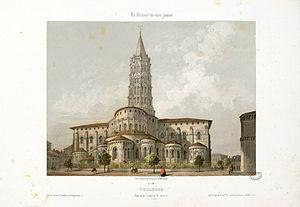
Impression en 3 coul. par Frick frères à Paris Fait partie d'un ensemble de recueils de lithographies de Mercereau composés de lithographies provenant de ""La France de nos jours"", vaste suite publiée par livraisons, de 1853 à 1876, et comprenant 475 planches en deux tirages, l'un à deux teintes (noir et bistre), l'autre en couleurs. Les libraires ont réuni ces planches en albums de composition variable quant au nombre de planches et aux dessinateurs (Asselineau, Mercereau, Maurice, Deroy, etc). Un titre (Les Pyrénées, par Ch. Mercereau
Rosalis est la bibliothèque numérique de la Bibliothèque municipale de Toulouse lancée en 2012. Son site web donne accès à des collections patrimoniales numérisées de manuscrits enluminés, de livres imprimés, de revues, de photographies, de cartes, de partitions et d'enregistrements sonores conservés à la bibliothèque, dans des institutions partenaires ou chez des collectionneurs privés.